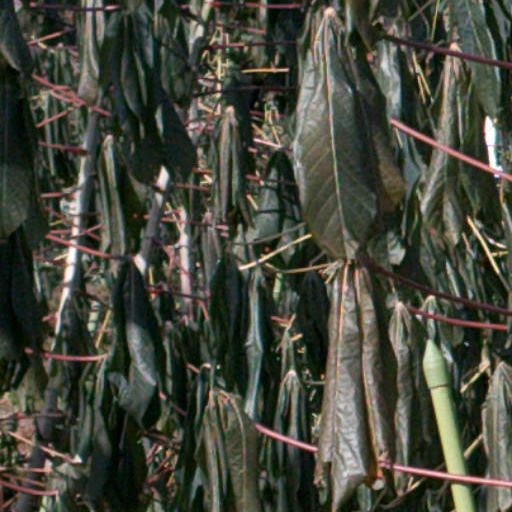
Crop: cassava